St Mabyn Parish Church

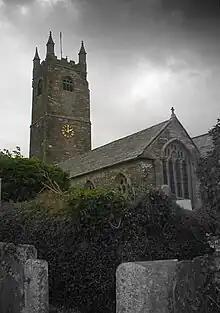
St. Mabyn Parish Church, St.Mabyn

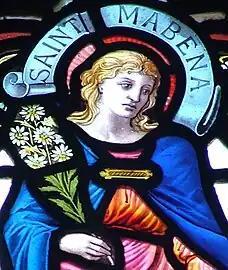
Saint Mabena (detail of stained glass window)

St Mabyn Church is a Grade I listed late 15th-century Church of England parish church in St Mabyn, Cornwall, United Kingdom. The church is dedicated to Saint Mabyn or Mabena, who was regarded in local tradition as one of the many children of Brychan, a Welsh saint and King of Brycheiniog in the 5th century.